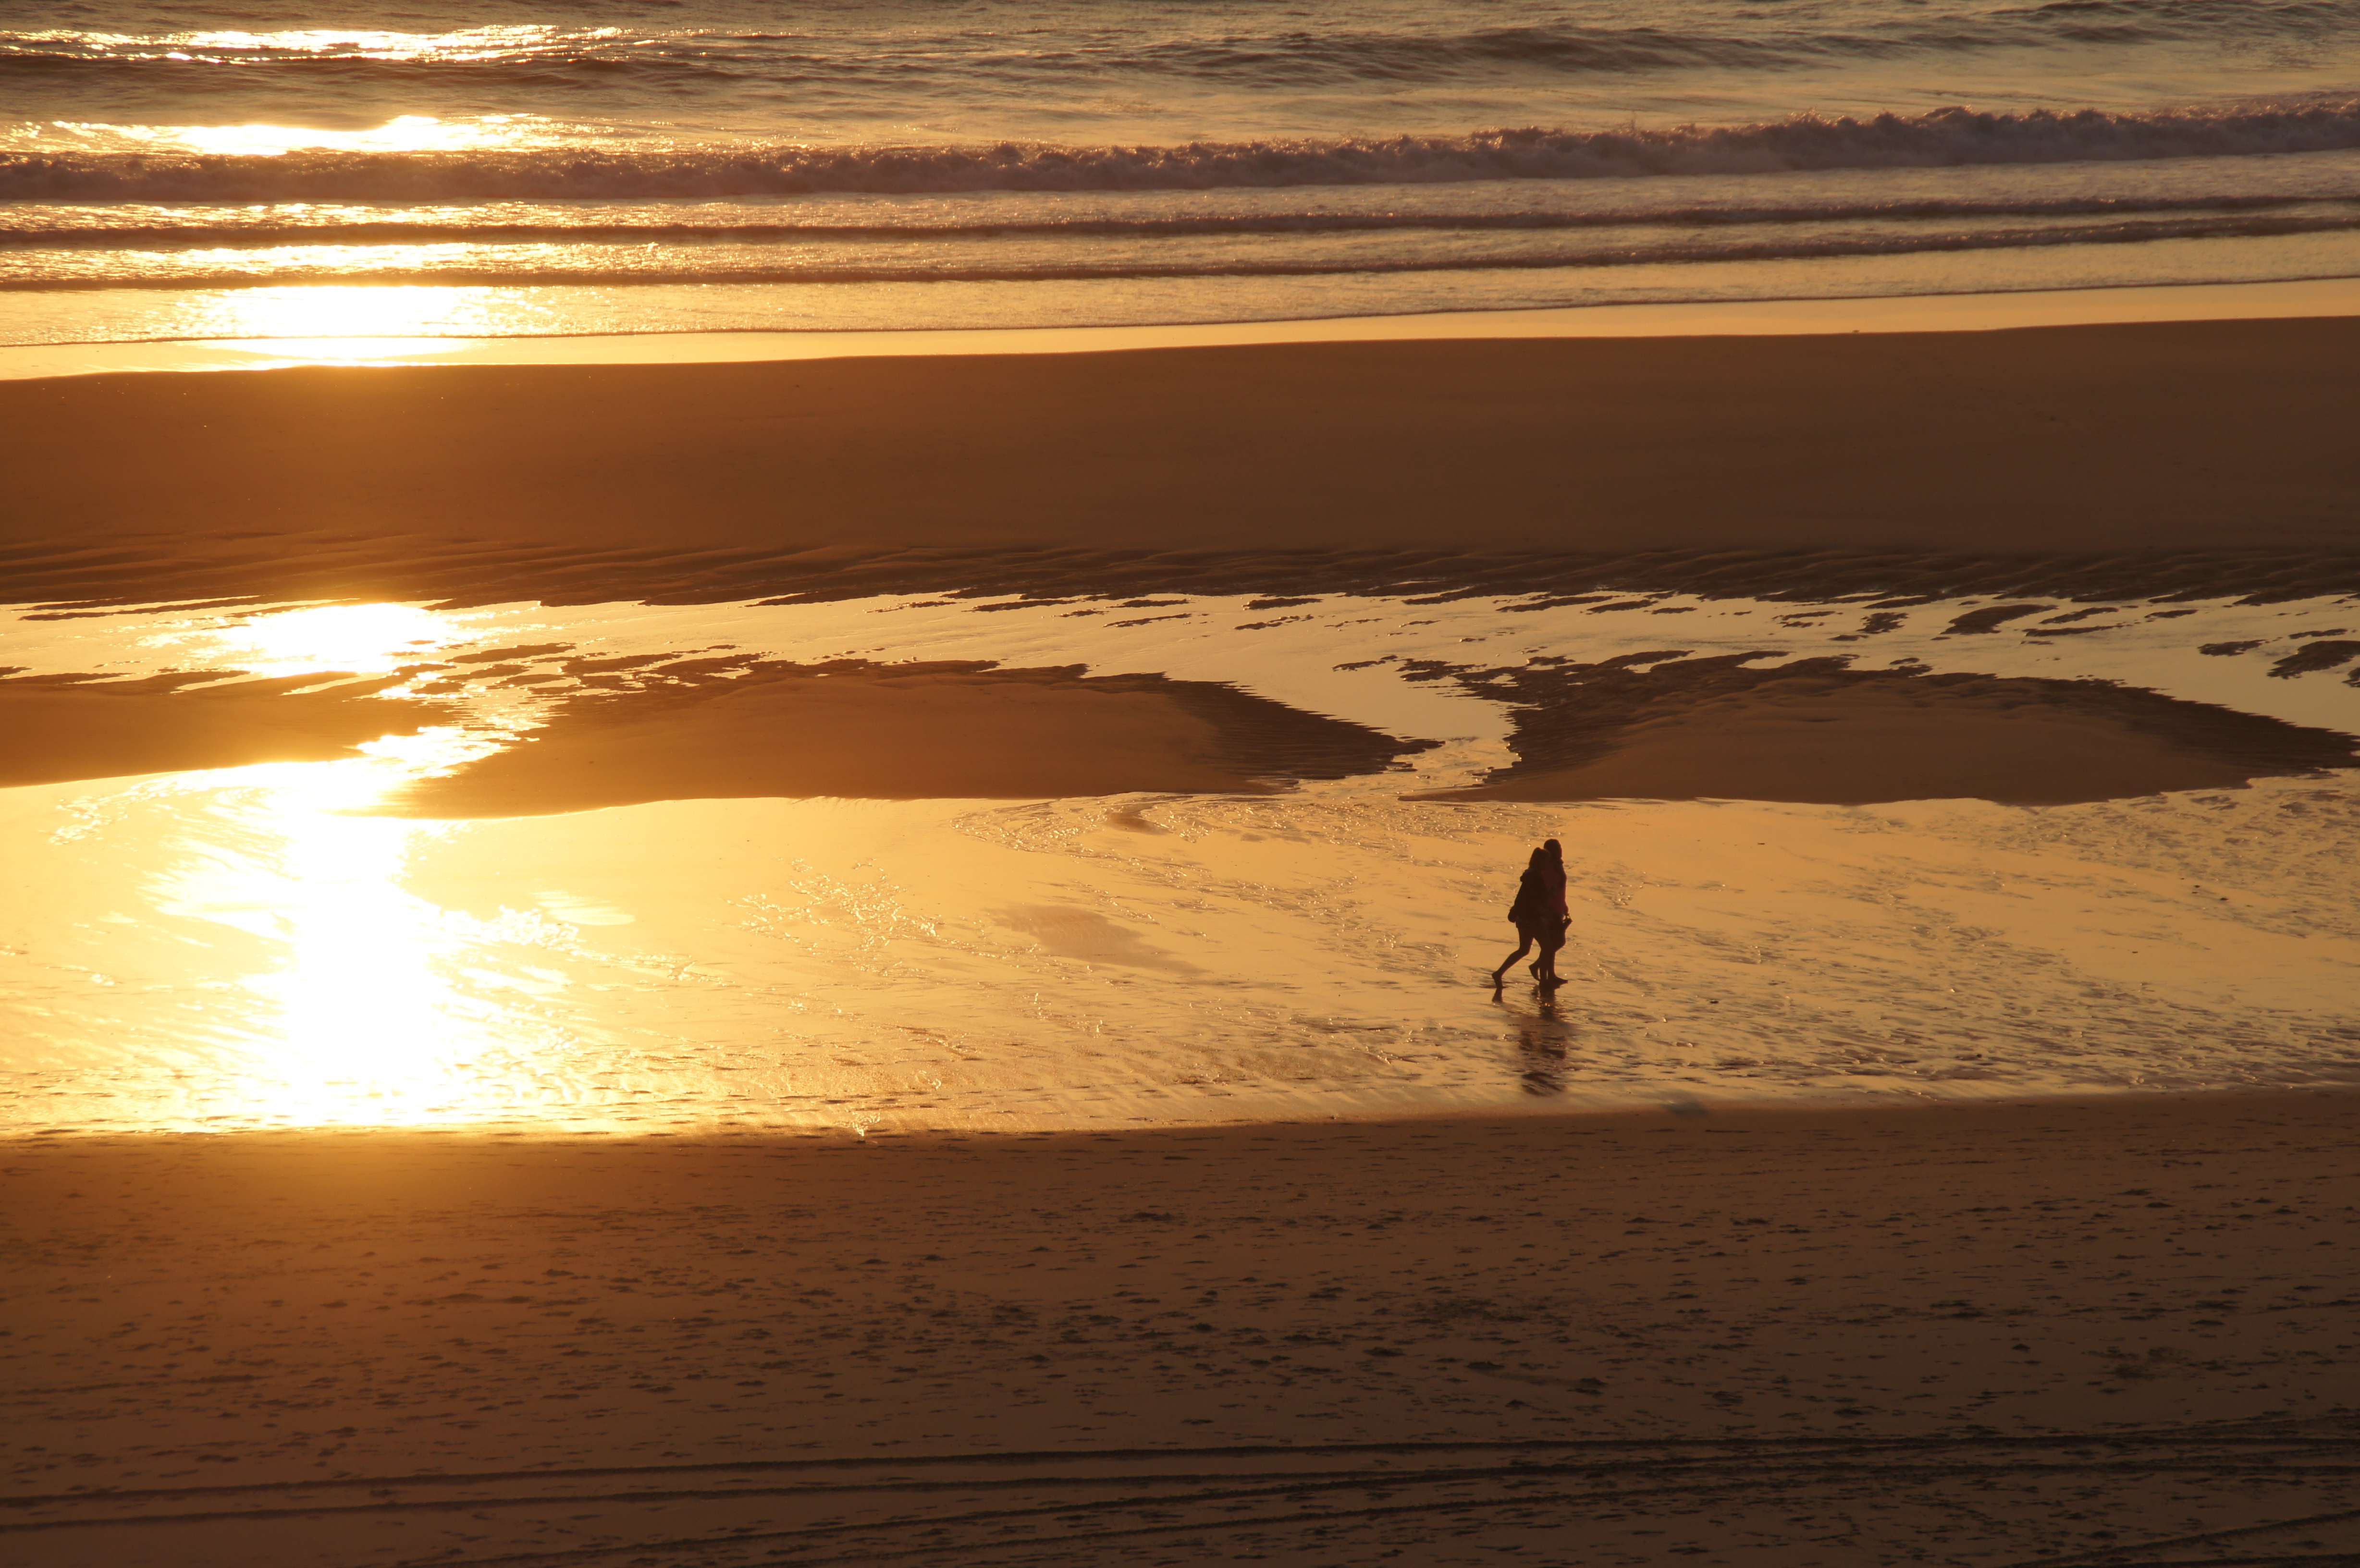
beach, landscape, sea, coast, sand, rock, ocean, horizon, sky, sun, sunrise, sunset, sunlight, morning, dune, shore, wave, dawn, dusk, france, surf, relax, holiday, blue, material, body of water, stones, atlantic, rocky coast, gradually, natural environment, aeolian landform, wind wave, biscarrosse